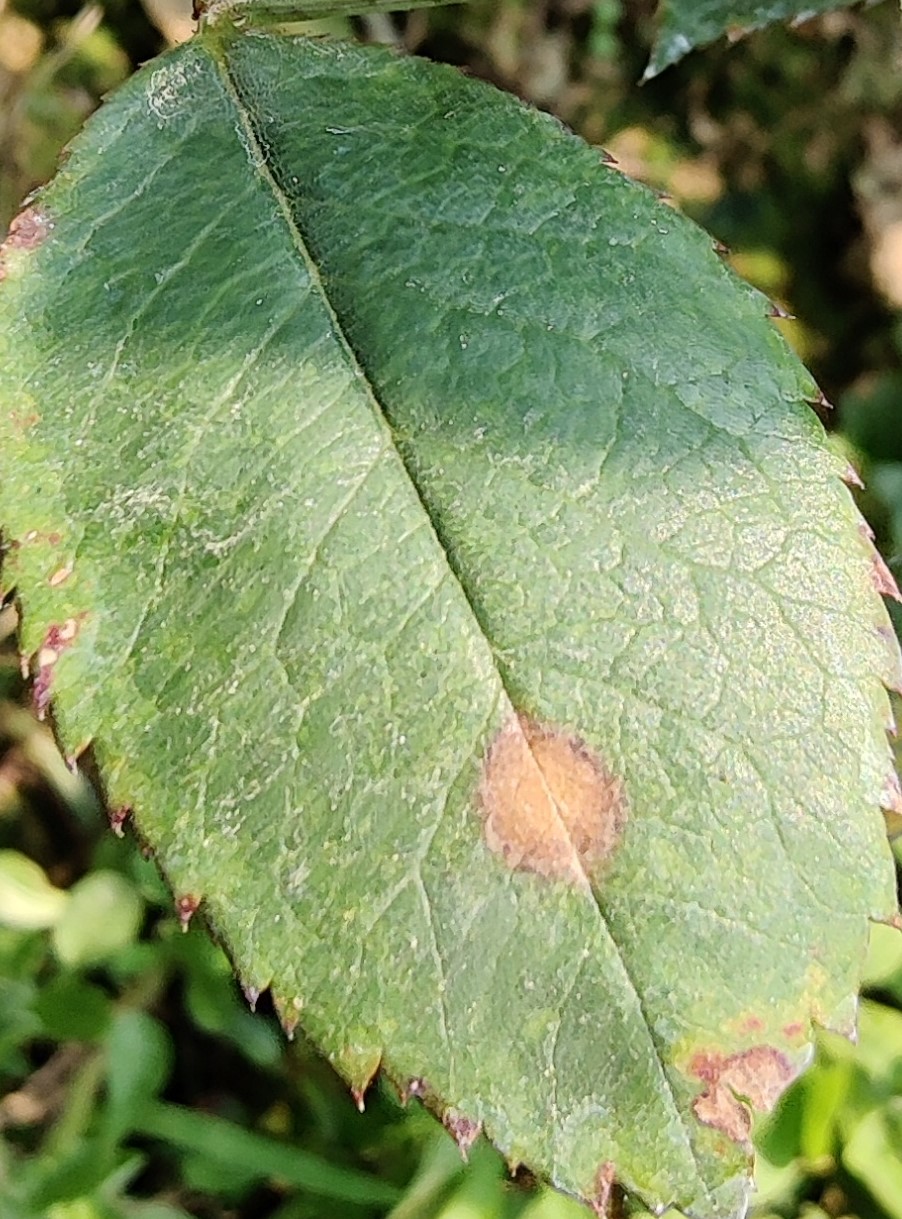
Label: Black Spot